Uvalde school shooting

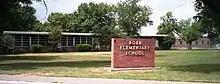
Robb Elementary School in 2015

Uvalde is a Hispanic-majority city of about 15,000 people in the South Texas region; it is located about east of the United States–Mexico border and about west of San Antonio. In 2022, about 90% of Robb Elementary School's 600 students in the second through fourth grades were Hispanic, and about 81% of the student population came from economically disadvantaged backgrounds. On the day of the shooting, there had been an awards ceremony at the school.